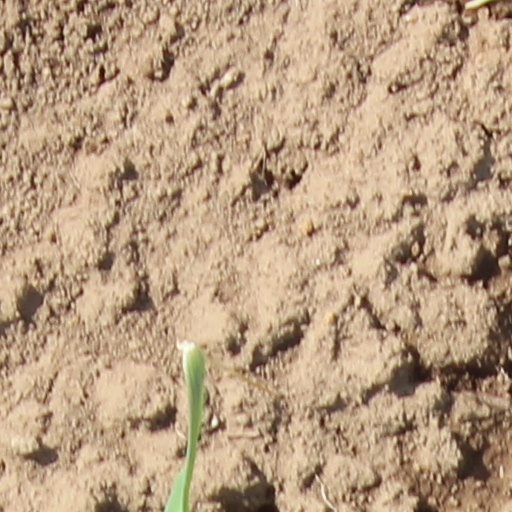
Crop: wheat